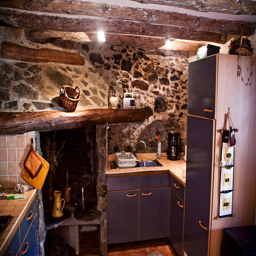
A kitchen with lots of blue cabinets and brown counter tops.
A kitchen with a sink, coffee pot, refrigerator and shelves.
A kitchen with a sink and stone oven in a wall.
Stainless steel appliances in a rustic stone and beam kitchen.
a kitchen with a refrigerator and a sink